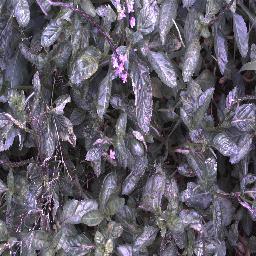
Label: snake_weed